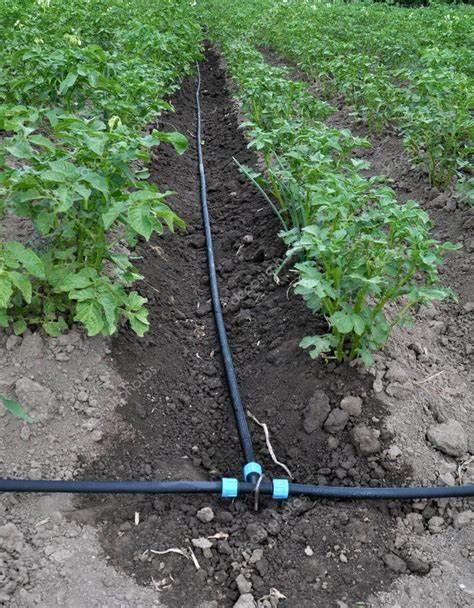
Hili ni shamba lenye mimea ya kijani iliyopandwa kwa mistari . Kati  ya mistari ya mimea kuna  mfumo wa umwagiliaji wa matone unaotumika kusambaza maji moja kwa moja kwenye mizizi ya mimea. Mabomba meusi ya plastiki yanaonekana yakiwa yamewekwa ardhini na yanaunganishwa kwa viunganishi vya plastiki.